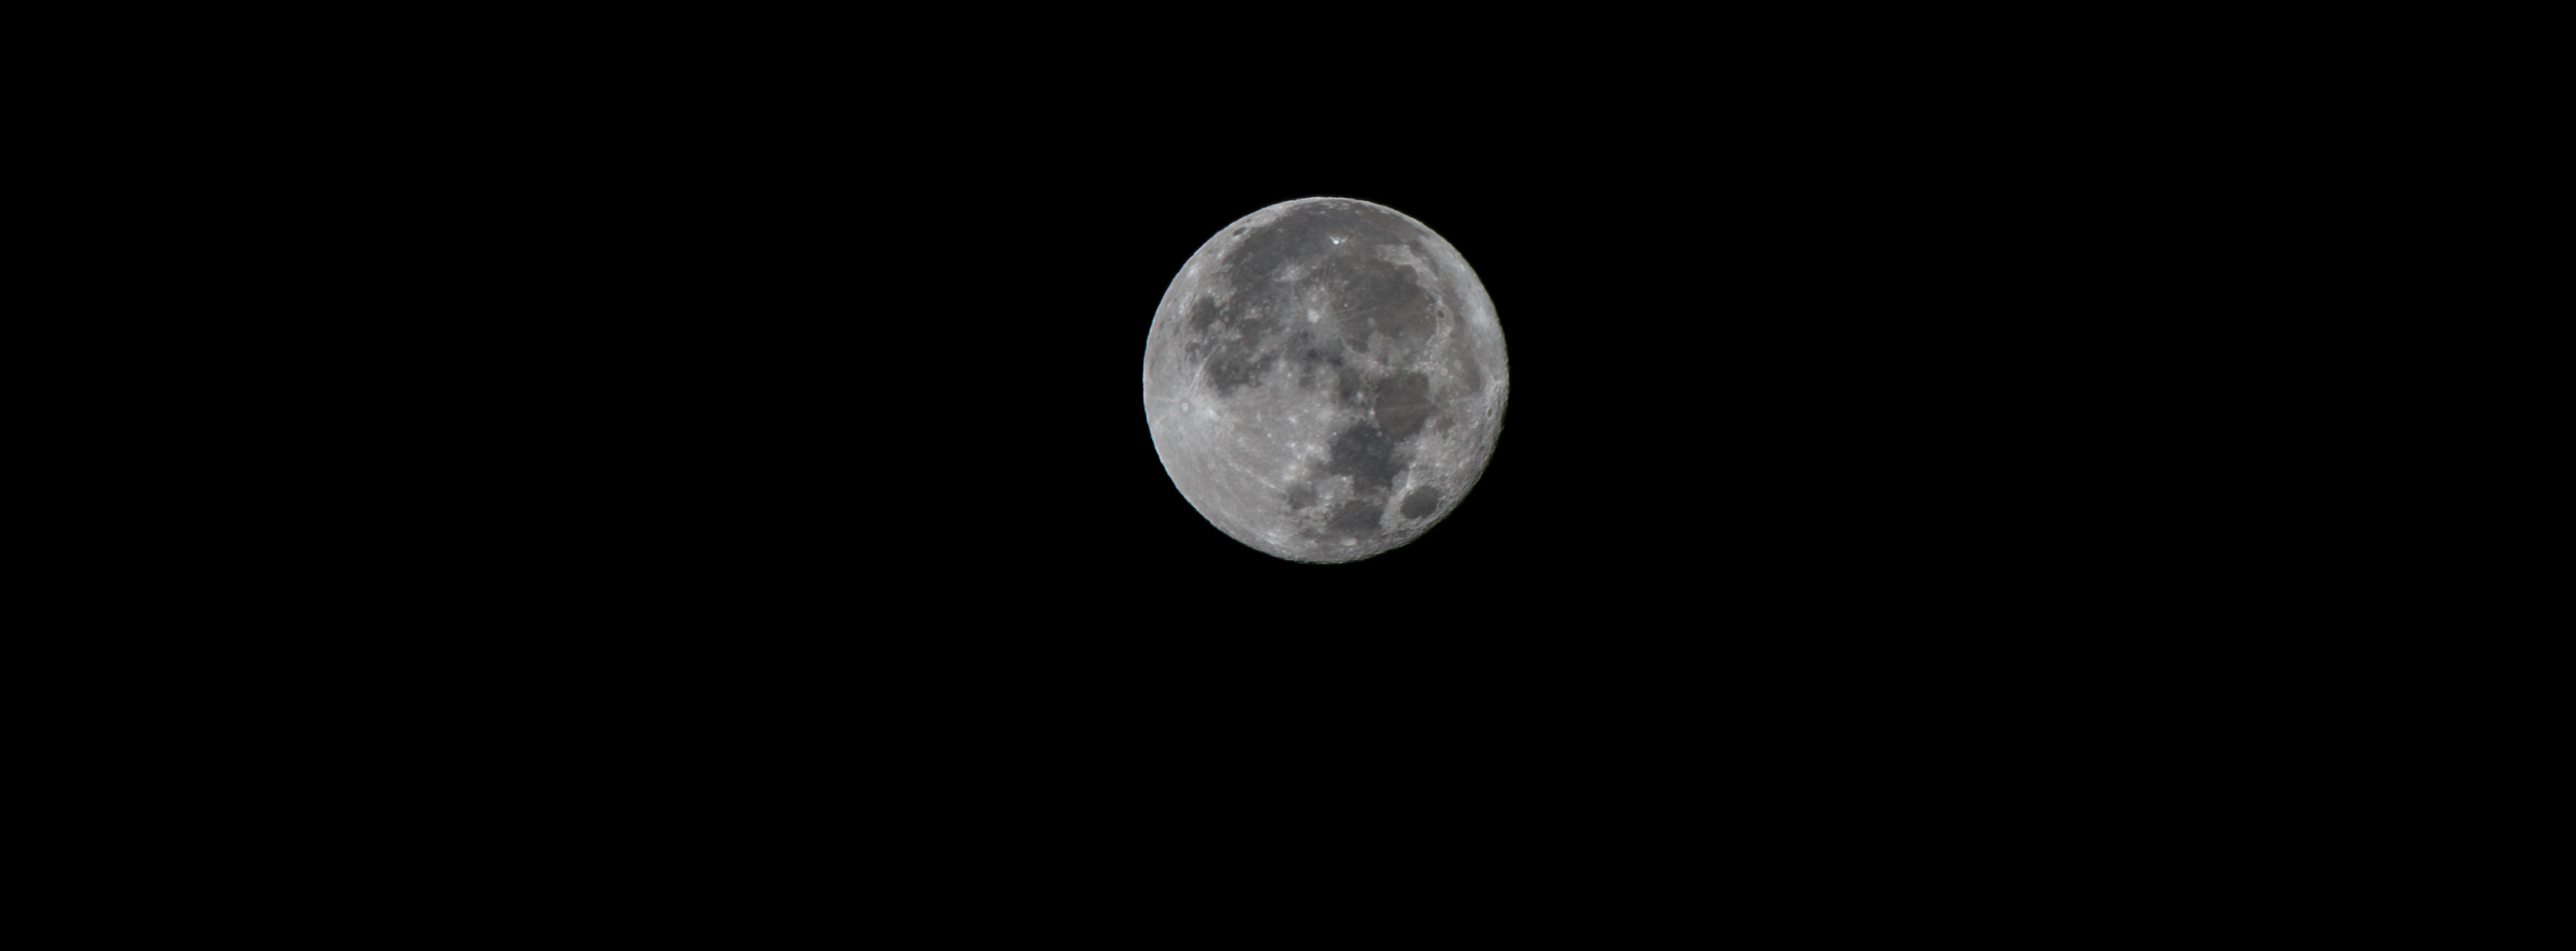
black and white, atmosphere, moon, full moon, circle, lune, astronomy, fullmoon, astrophotography, supermoon, astronomie, superlune, astrophotrographie, pleinelune, astronomical object